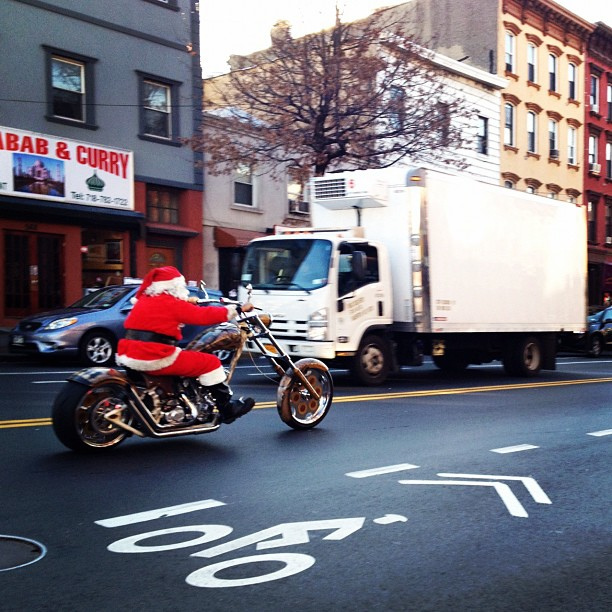
Santa Claus riding a motorbike past buildings and a moving truck.